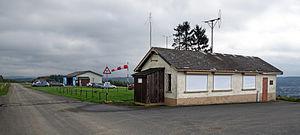
Noertrange est une section de la commune luxembourgeoise de Winseler située dans le canton de Wiltz. En 2006, le village comptait 299 habitants.
L’aérodrome de Noertrange est un aérodrome destiné à l'aviation générale situé sur le territoire de la commune de Winseler au Luxembourg.